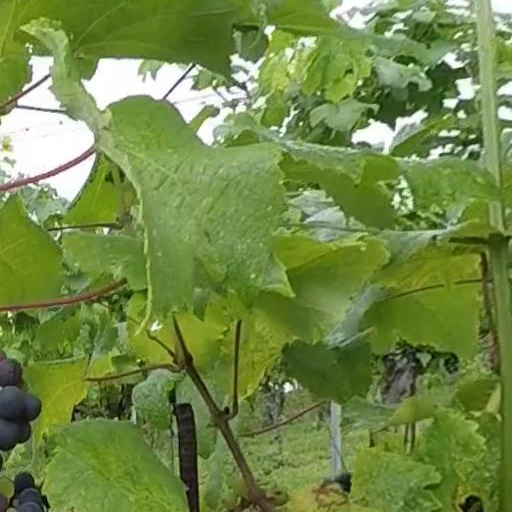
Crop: grape